Super Swing Golf: Season 2

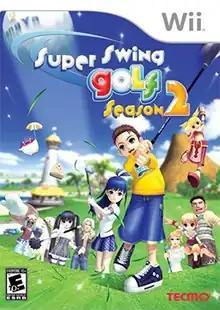
North American version cover art

Super Swing Golf: Season 2 (Super Swing Golf in Europe, and Swing Golf PangYa 2nd Shot!! in Japan) is a golf video game developed and published by Tecmo for the Wii. It was released in the North America on December 11, 2007. It is the sequel to "Super Swing Golf", and both are based on the Korean free online multiplayer golf game, "PangYa".